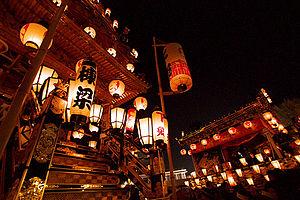
Chars du Chichibu Yomatsuri.
Le Chichibu yomatsuri est un festival japonais célèbre se déroulant dans la ville de Chichibu. Il se tient chaque année le 3 décembre, depuis 1713.
Un défilé est un cortège organisé des personnes souvent costumées, des militaires, des manifestants, ou pour des raisons culturelles ou commerciales, le long d'une rue, dans une ville ou sur un itinéraire ayant une valeur symbolique.
Les matsuri sont des festivals et fêtes populaires traditionnels japonais qui se déroulent dans pratiquement toutes les localités. La plupart d'entre eux sont liés à une célébration religieuse, le plus souvent shinto. On peut y jouer, manger, boire ou acheter des spécialités locales dans des baraques.